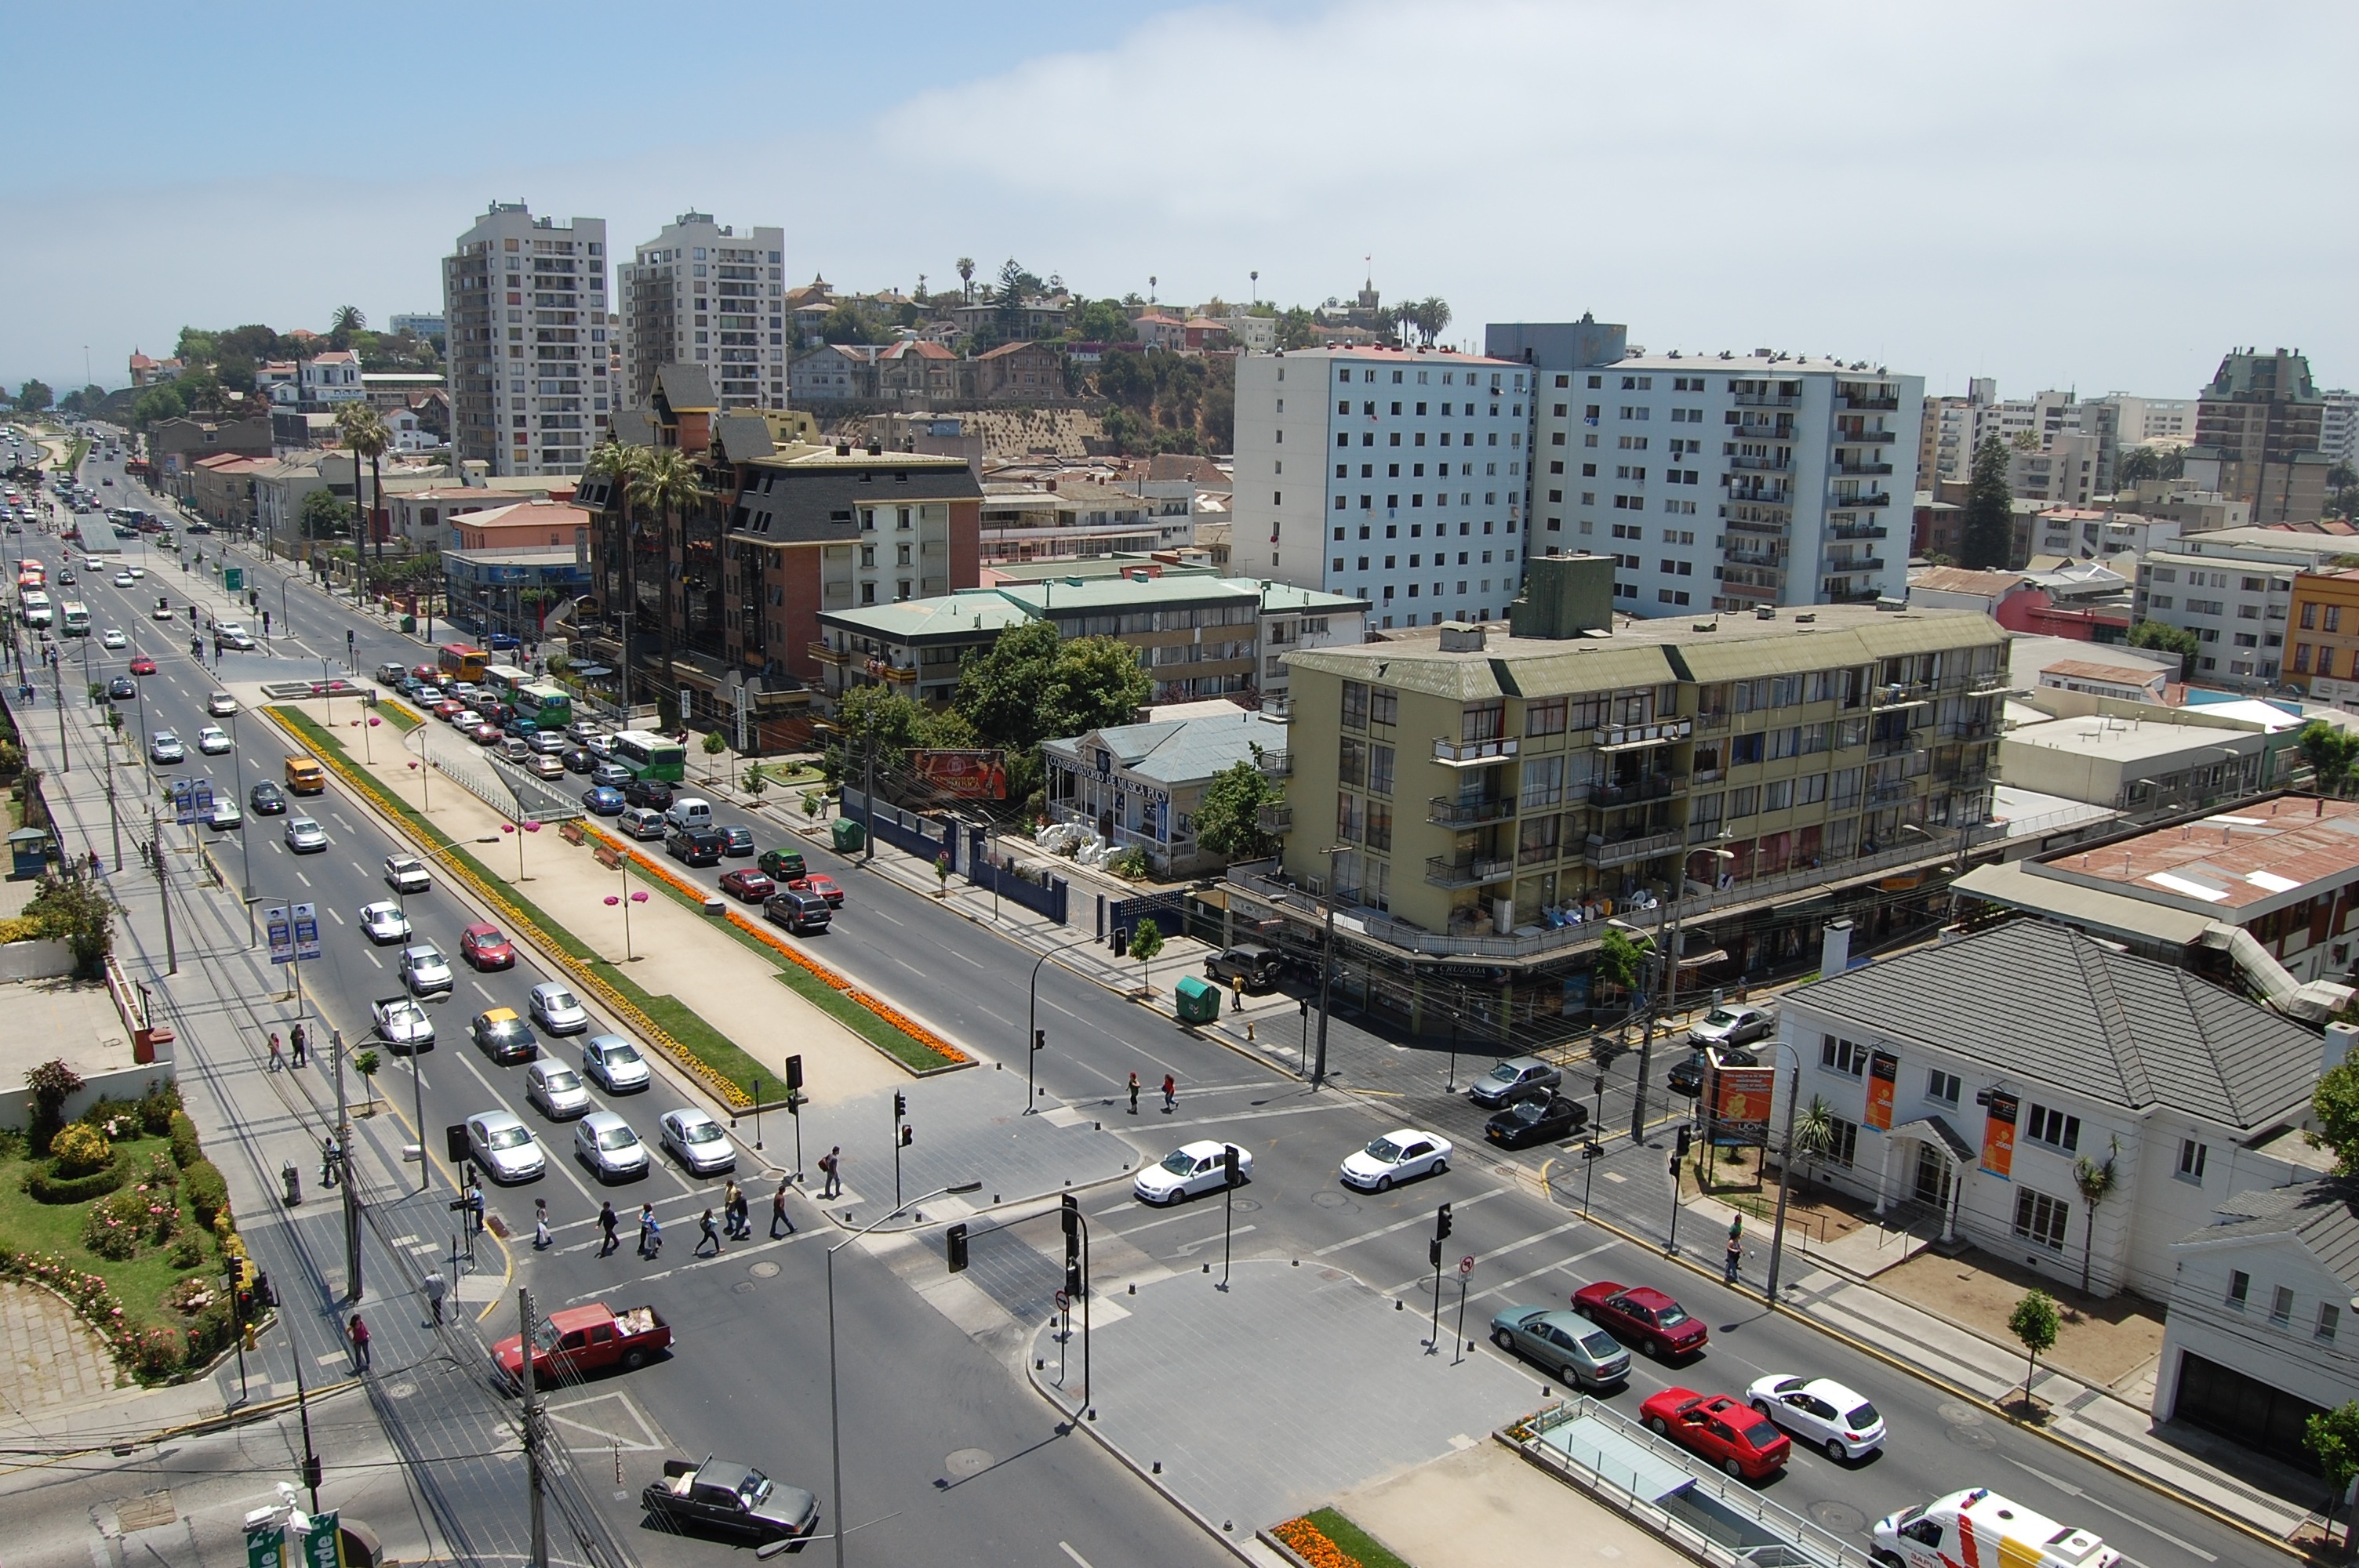
road, skyline, traffic, street, car, highway, city, skyscraper, urban, overpass, cityscape, downtown, transport, suburb, plaza, tower block, public transport, chile, infrastructure, south america, town square, metropolis, cities, condominium, neighbourhood, bird's eye view, aerial photography, urban area, residential area, human settlement, metropolitan area, controlled access highway, vi a del mar